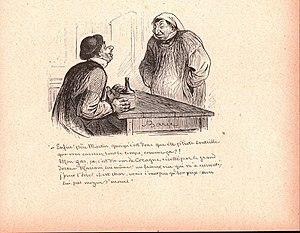
Jules Jean Antoine Baric, dit « Jules Baric », illustrateur et caricaturiste français, est né le 14 avril 1825 à Sainte-Catherine-de-Fierbois et mort le 19 juin 1905 à Monnaie.